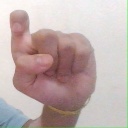
अक्षर: इ